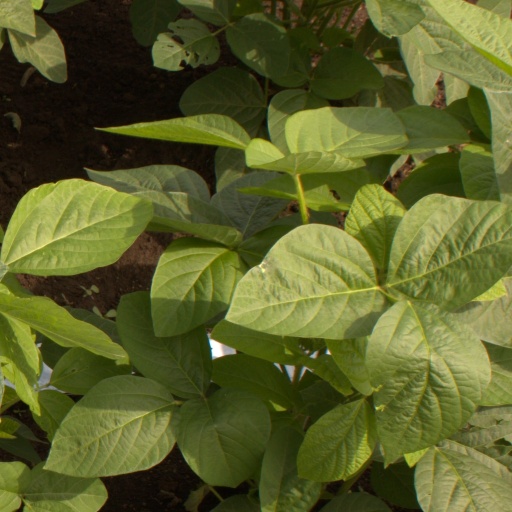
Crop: soybean